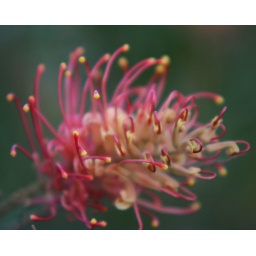
Native Australian Bottlebrush flower (I think). Taken in the park across the road from my house.